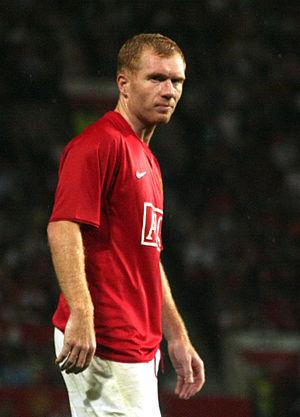
"Le Manchester United Football Club est un club de football anglais basé dans le district de Trafford, à proximité de la ville de Manchester, dans son stade d'Old Trafford dans le Grand Manchester. Fondé en 1878 sous le nom de Newton Heath, Manchester United évolue à Old Trafford, son stade historique, qui tire son surnom de ""Théâtre des Rêves"" des exploits réalisés au fil des années par le club mancunien.